Answer in natural language. How many DiningTables are visible in the scene? Choose between the following options: 0, 4, 3, 1 or 2
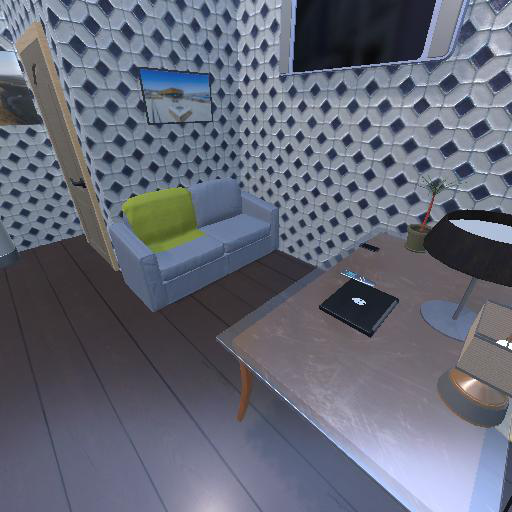
<answer>1</answer>